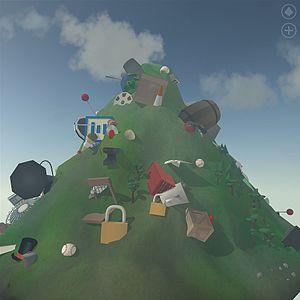
Mountain est un jeu vidéo de simulation créé par David OReilly, programmé par Damien Di Fede et édité par Double Fine Productions. Il est sorti en 2014 sur Windows, Mac, Linux, iOS et Android.